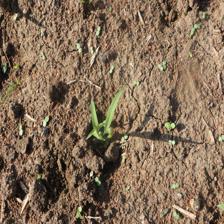
Label: Sorghum